Blow football

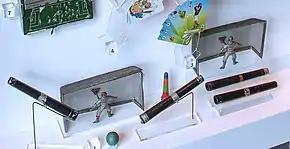
Straws and goals for a commercial blow football game

Blow football is a table-top game popular in the United Kingdom, where the object is to blow through some kind of pipe causing a small lightweight ball to pass through the opponent's goal, as in other forms of football.